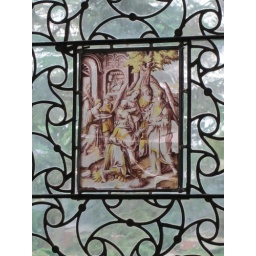
Beseeching the angels - painted glass in leaded glass window